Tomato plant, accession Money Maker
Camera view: horizontal (90 deg, fisheye); turntable rotation: 30 degrees
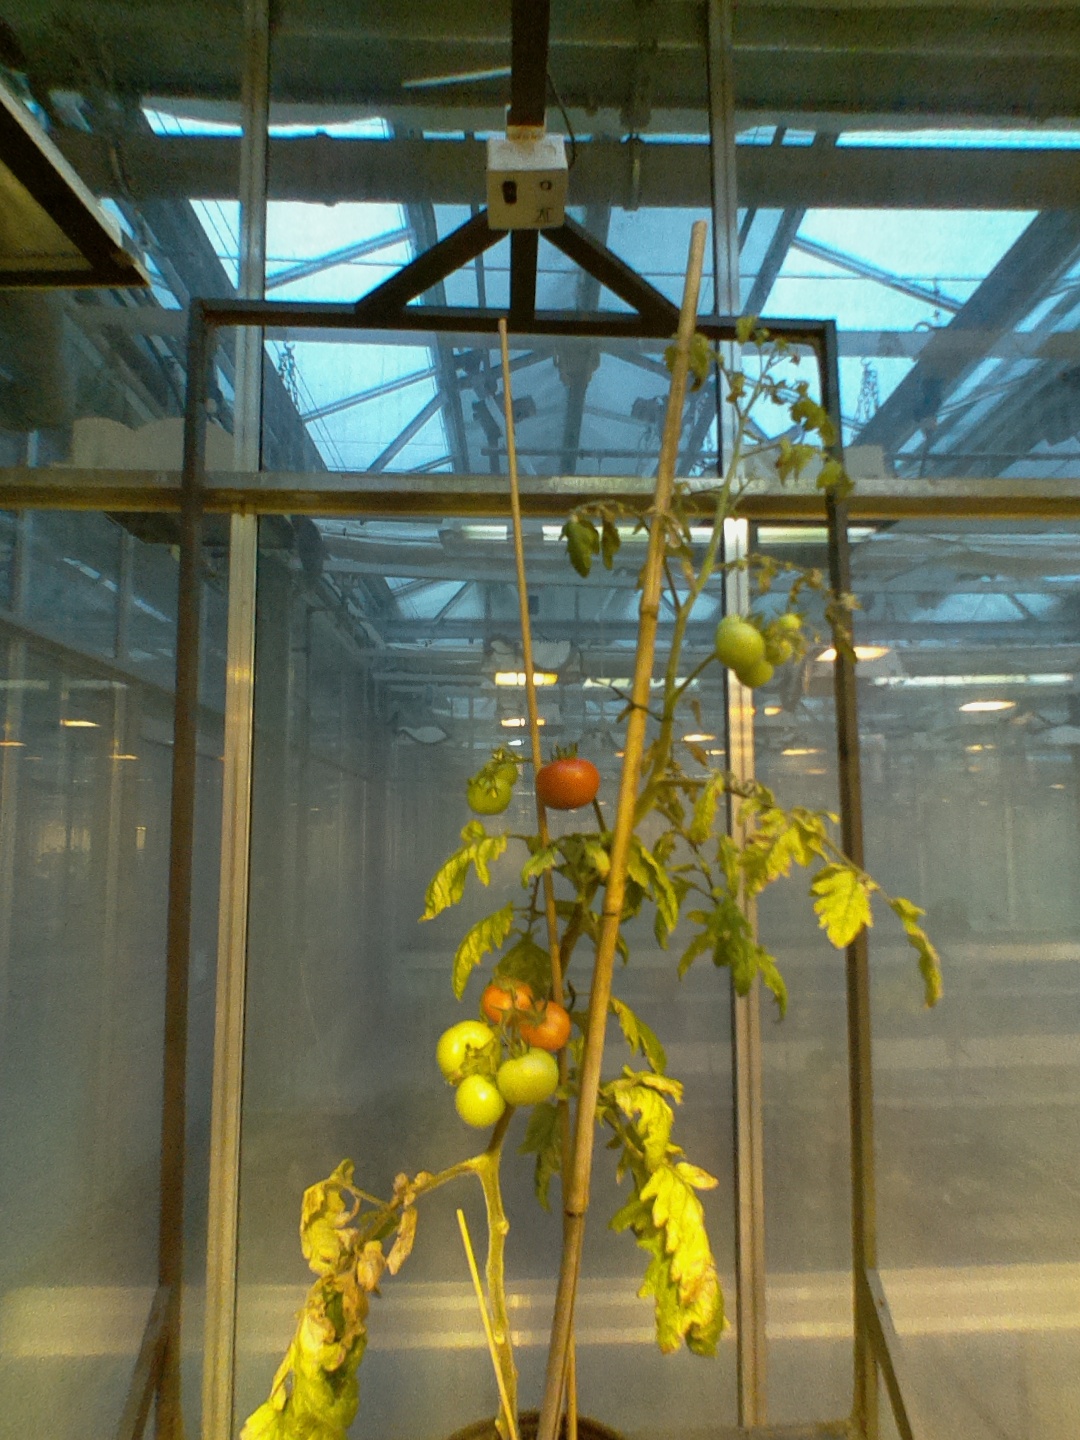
BBCH growth stage 82: 20%-30% of fruits show typical fully ripe color